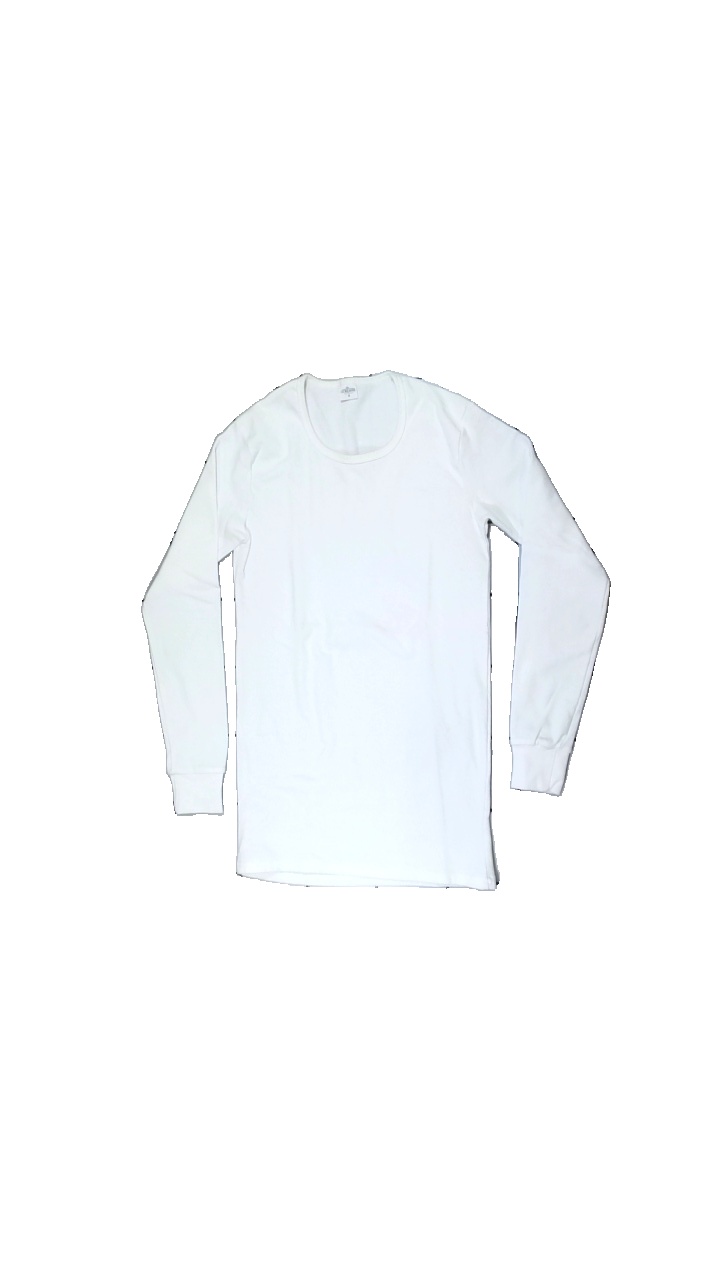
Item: Top (Ladies)
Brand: Da Doreanse
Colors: White
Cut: Regular, C-collar
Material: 53% polyester, 47% cotton
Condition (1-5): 3
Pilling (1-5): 3
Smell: Minor
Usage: Export
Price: <50